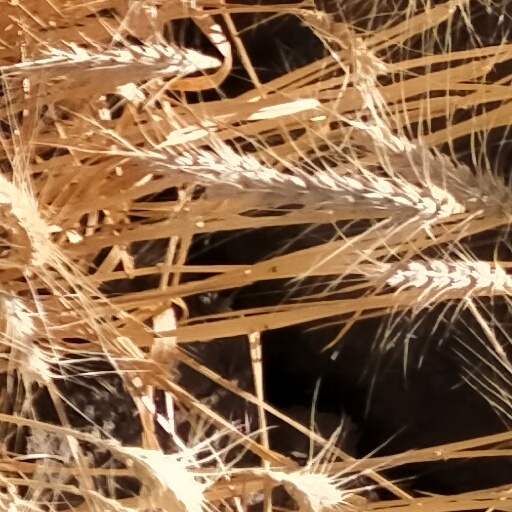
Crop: wheat